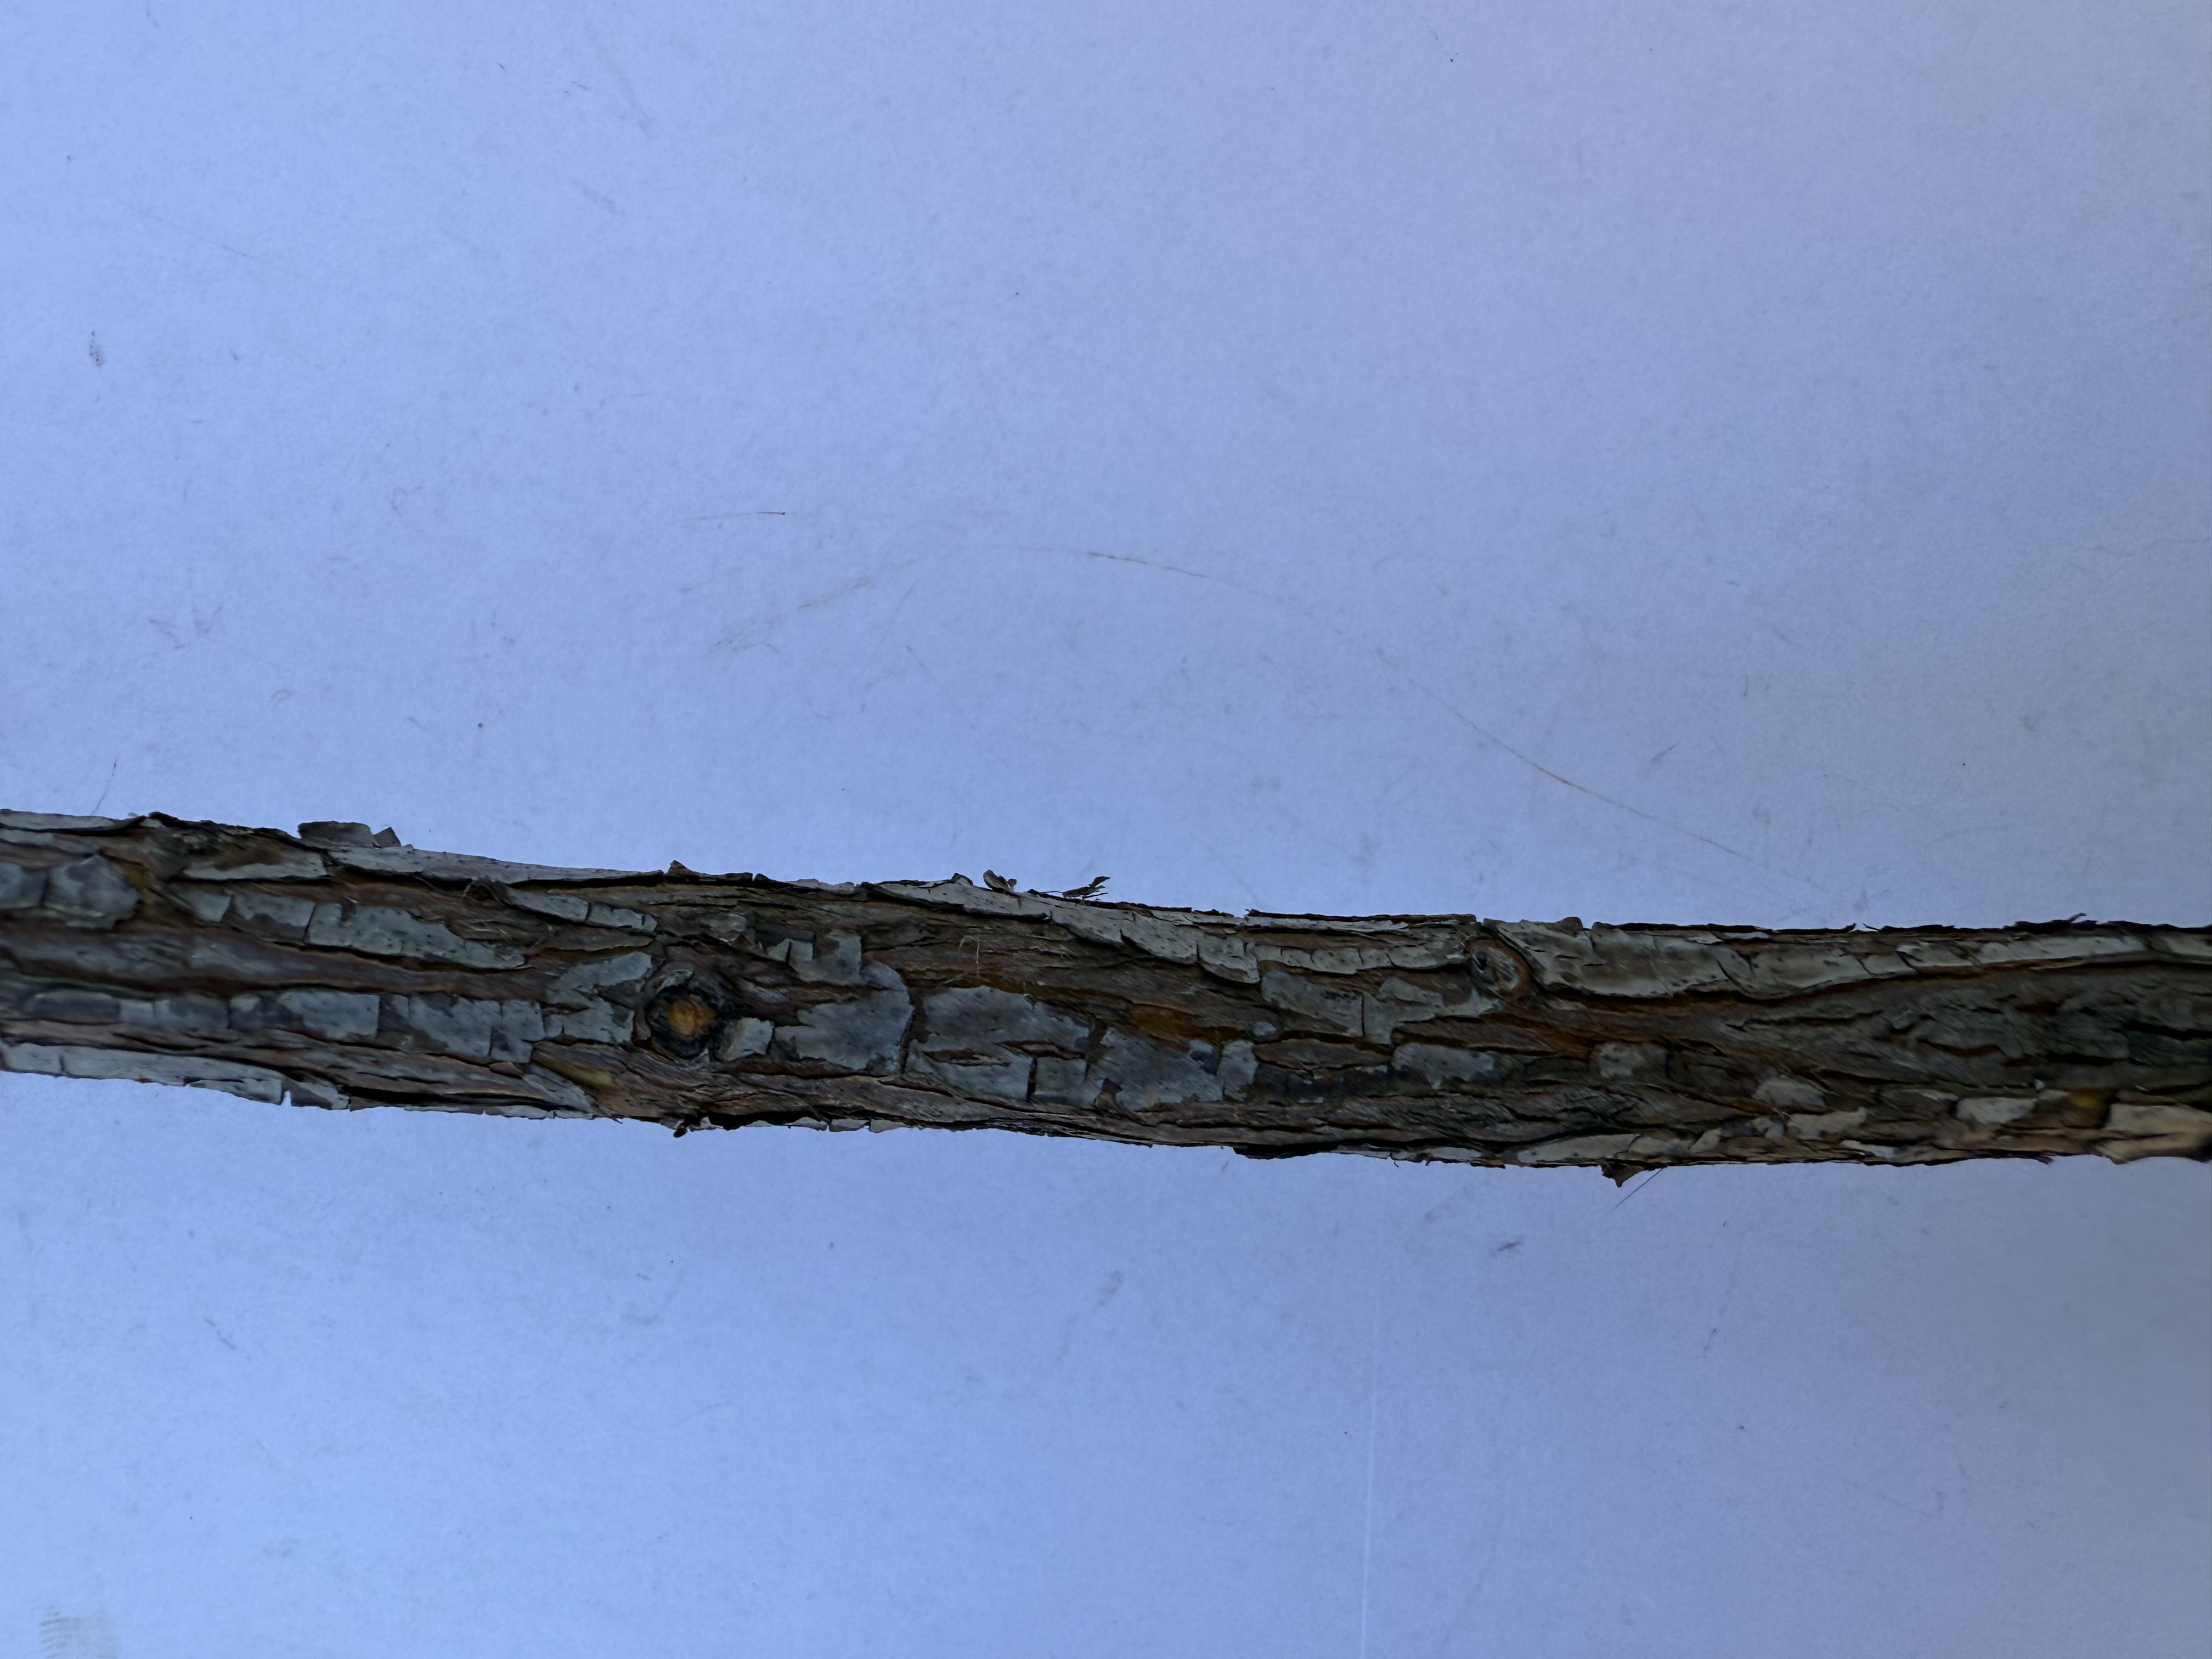
Variety: Wild Strawberry